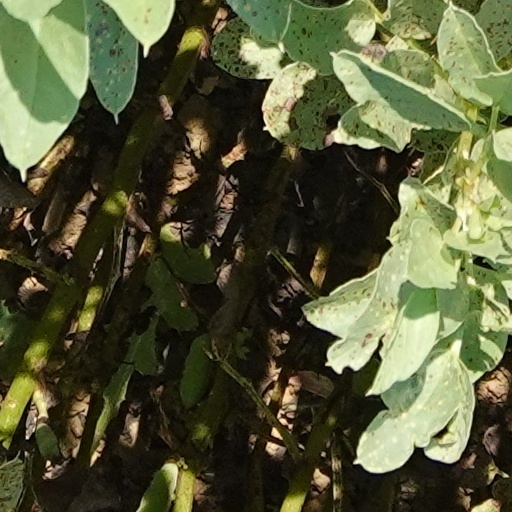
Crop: wheat